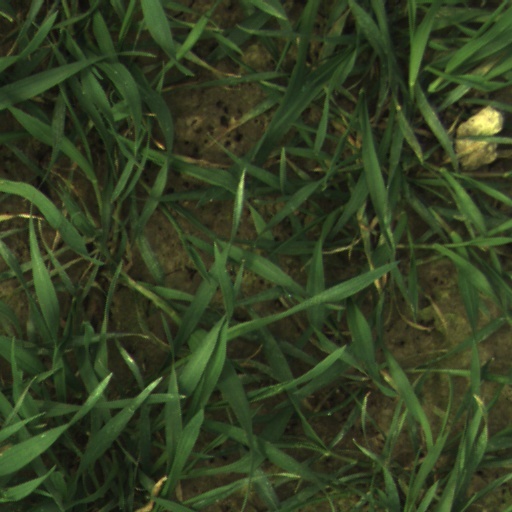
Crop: wheat